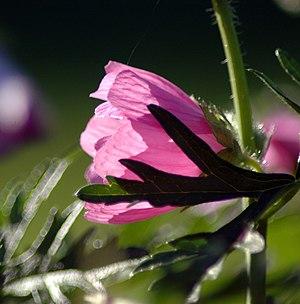
Un malva rose